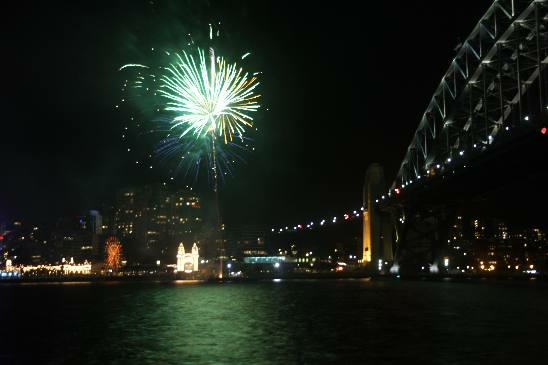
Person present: No